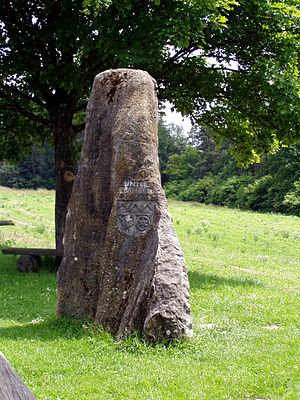
La Dreifrankenstein est une borne frontière de Bavière, en Allemagne, qui marque le tripoint entre les districts de Basse, Moyenne et Haute Franconie.